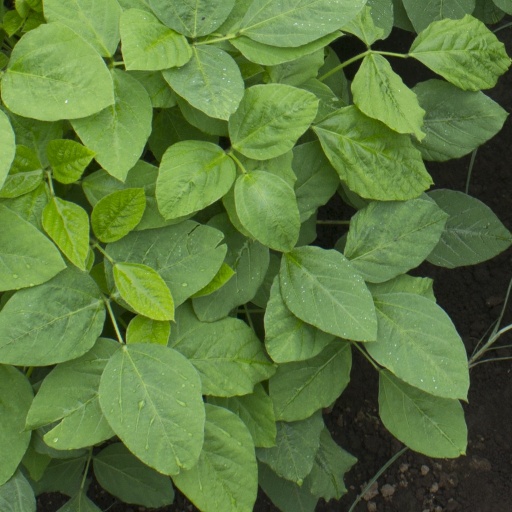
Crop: soybean